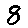
Label: 8